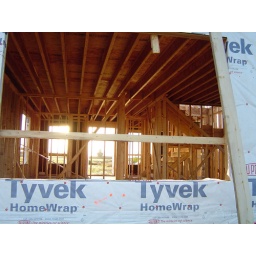
Looking in from the family room window towards front of house